Imizu District, Toyama

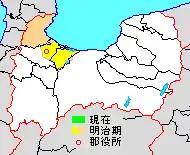
Map showing original extent of Imizu District in Toyama Prefecture:* yellow - areas formerly within the district borders during the early Meiji period

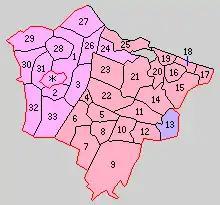
Colored areas are in this district.

As of 2003, the district had an estimated population of 57,362 with a density of 747.39 persons per km. The total area was 76.75 km.